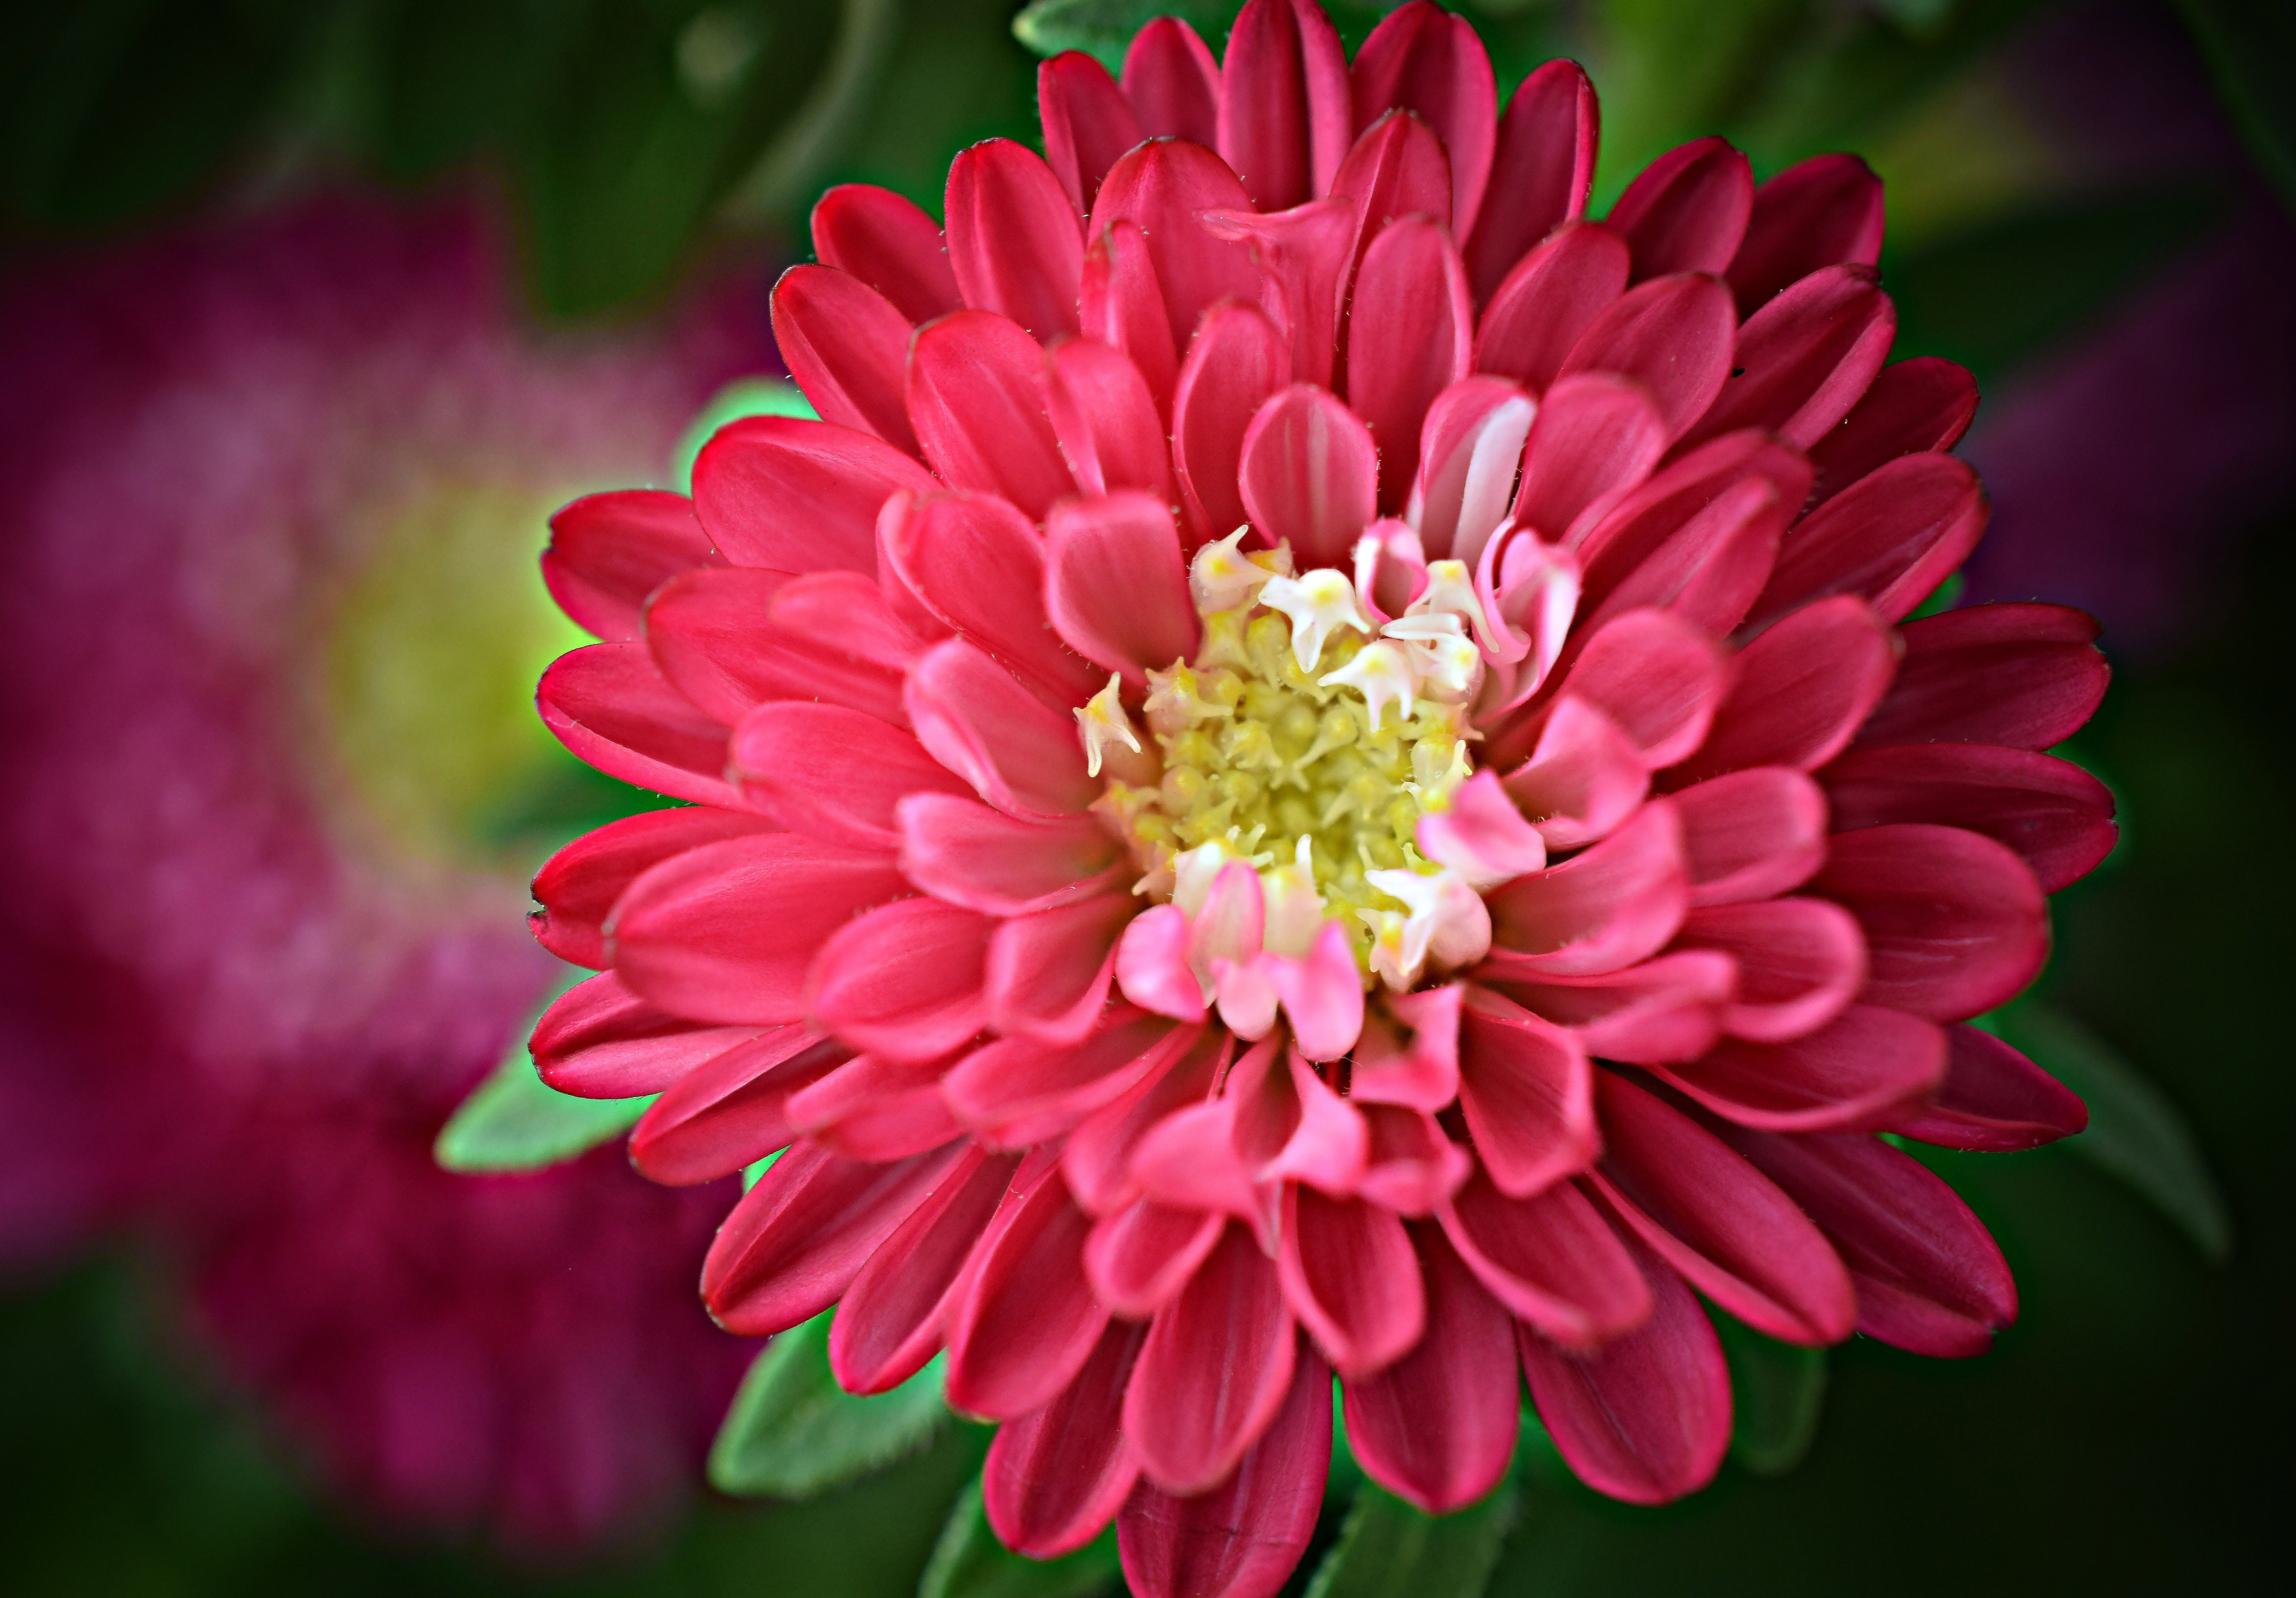
flower, pink, leaf, petal, green, plant, nature, spring, macro, closeup, botany, herbaceous plant, flowering plant, dahlia, annual plant, magenta, close up, daisy family, peach, macro photography, floristry, floral design, cut flowers, wildflower, rose family, perennial plant, shrub, plant stem, Pedicel, pollen, art, garden, symmetry, rose order